Flight and expulsion of Germans from Poland during and after World War II

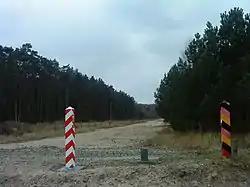
Oder-Neisse line at Usedom

Representatives of the Polish Government were not present at any of those conferences and felt betrayed by their western Allies who decided about future Polish borders behind their backs.